57th Street–Seventh Avenue station

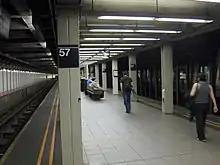
Uptown island platform

The 57th Street–7th Avenue station is the northernmost express station on the BMT Broadway Line. Much of the BMT system is chained from the zero point here. The and both stop here at all times, the stops here except at night, and the stops here only on weekdays during the day. N, R and W trains use the local tracks, and Q trains as well as limited rush hour N trains use the express tracks. One weekday a.m. northbound R train crosses from the local track to the express track before stopping here. During the night, the Q makes local stops along the Broadway Line south of the station, crossing to the local track from the express track southbound and reverse northbound. The next stop to the north is Fifth Avenue–59th Street for N, R and W trains and Lexington Avenue–63rd Street for Q trains as well as those limited rush hour N trains and that one weekday a.m. R train. The next stop to the south is 49th Street for local trains and Times Square–42nd Street for express trains.